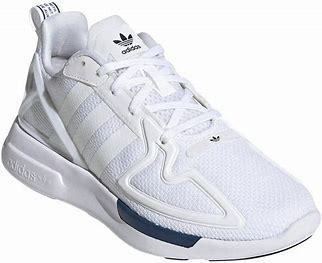
Brand: Adidas
Model: ZX 2K Flux